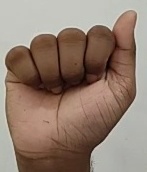
ASL sign: A